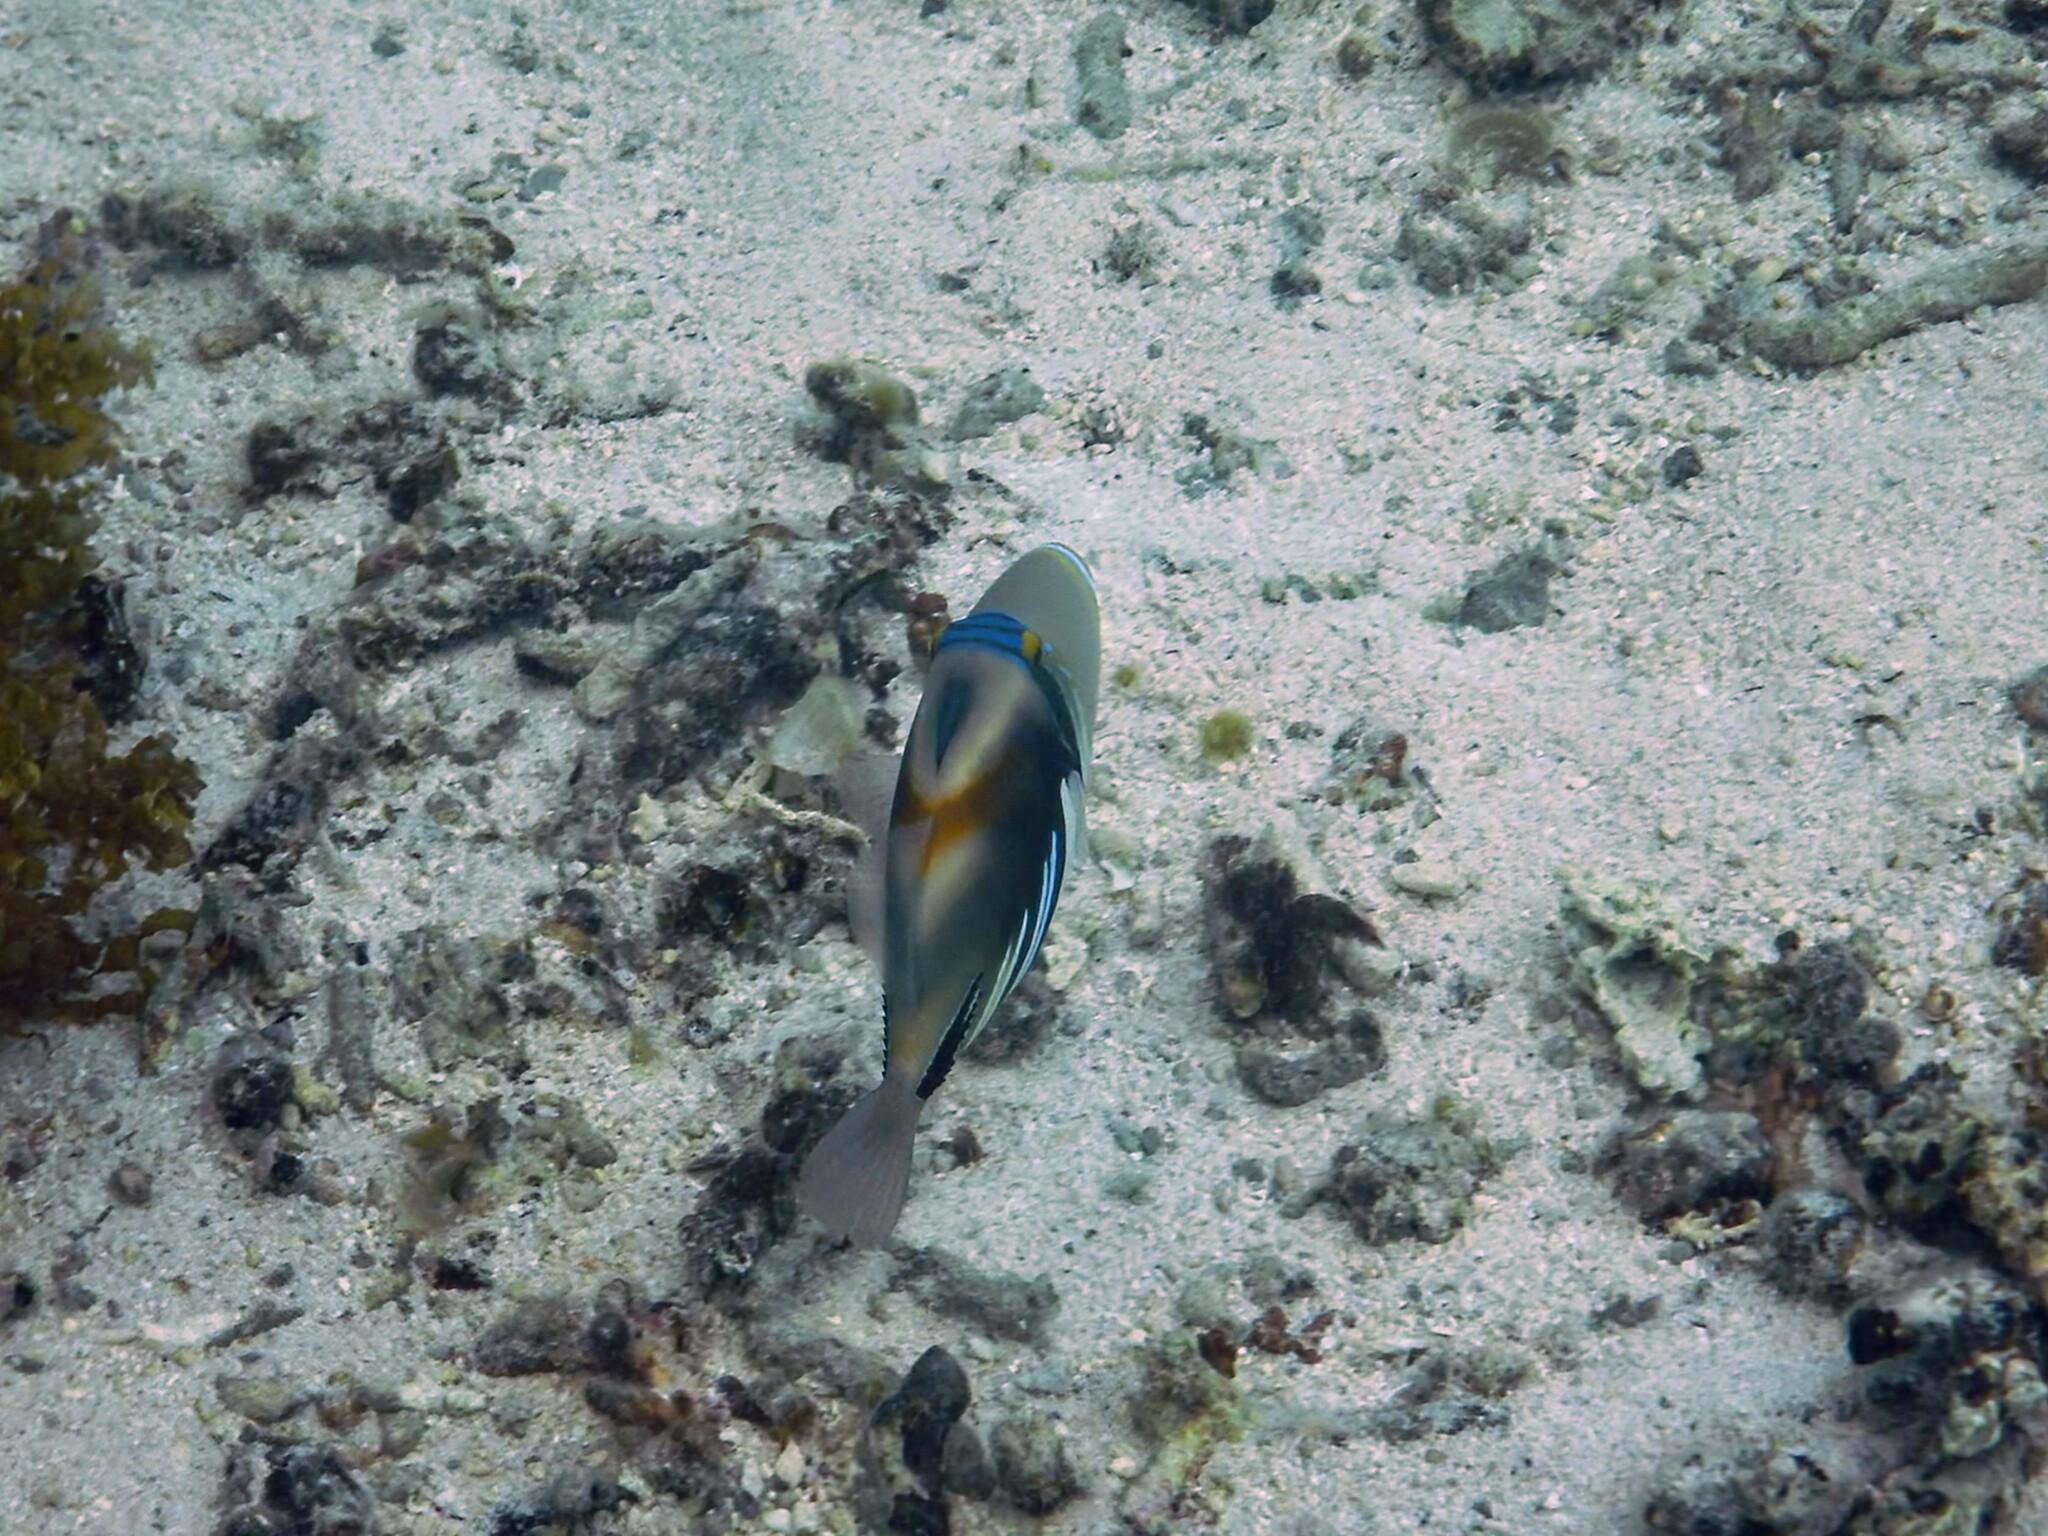
Rhinecanthus aculeatus (Lagoon Triggerfish)